Thakur Malkhan Singh

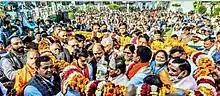
Crowds gather at annual festival commemorating Malkhan Singh's contributions to India's independence

Outside politics Thakur Malkhan Singh’s activities were related primarily to benefiting education. He taught in, managed and was the founder of various high schools and colleges. The Malkhan Singh District Hospital, a facility in Aligarh and Malkhan Nagar, a government colony were named after him. For all of his contribution to the freedom struggle, he was bestowed the title of Aligarh Kesari, or lion of Aligarh. An honour event is organized annually in Aligarh on his birth anniversary to commemorate his contributions to India's independence movement. A memorial society, the Swatantra Senani Aligarh Kesari Thakur Malkhan Singh Memorial Jana Kalyan Samiti has been conducting various charitable social works and programs in his memory for the past 60 years.